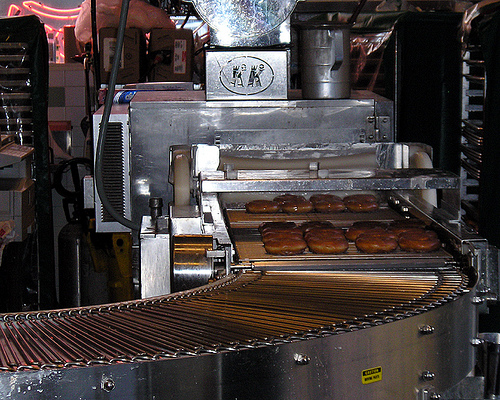
user: Given an image and a question. Answer the question in a short answer. Question: What type of machine is this? Short Answer:
assistant: conveyor belt